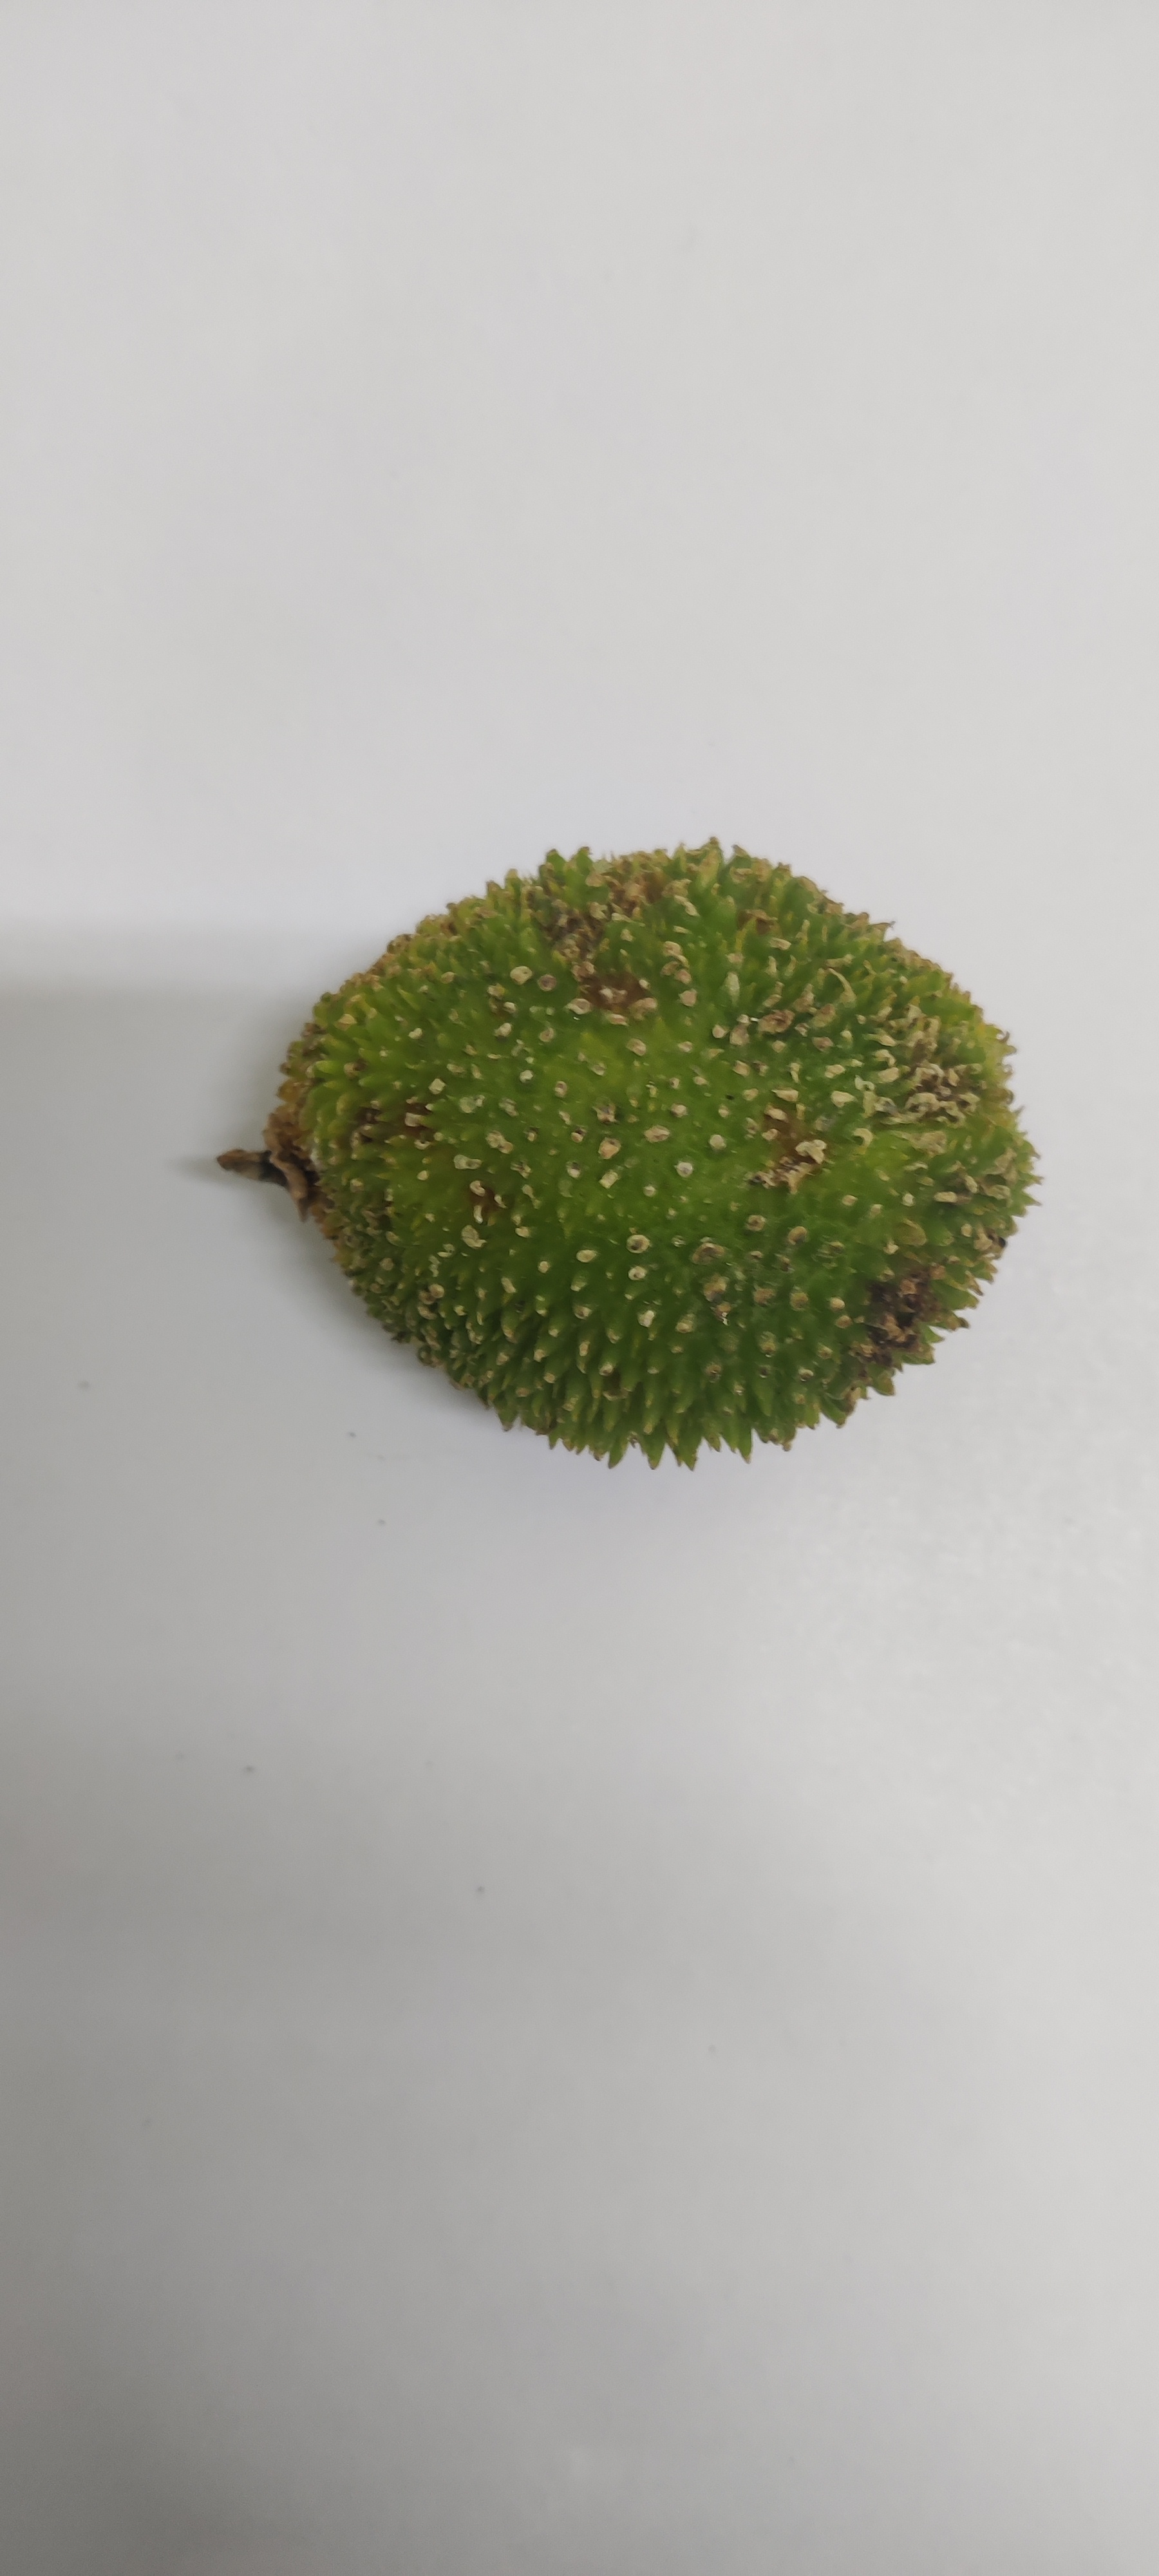
Crop: Spiny Gourd
Condition: Severely Damaged